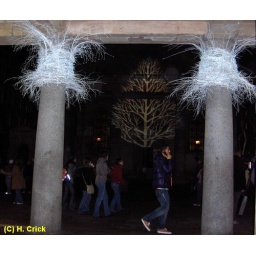
A Christmas tree is projected onto a building in Covent Garden